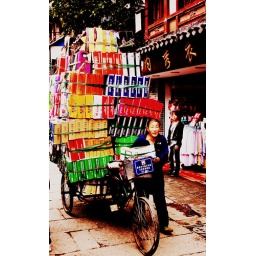
a man delivering shoes on a bike at futzimao, a market in nanjing china.